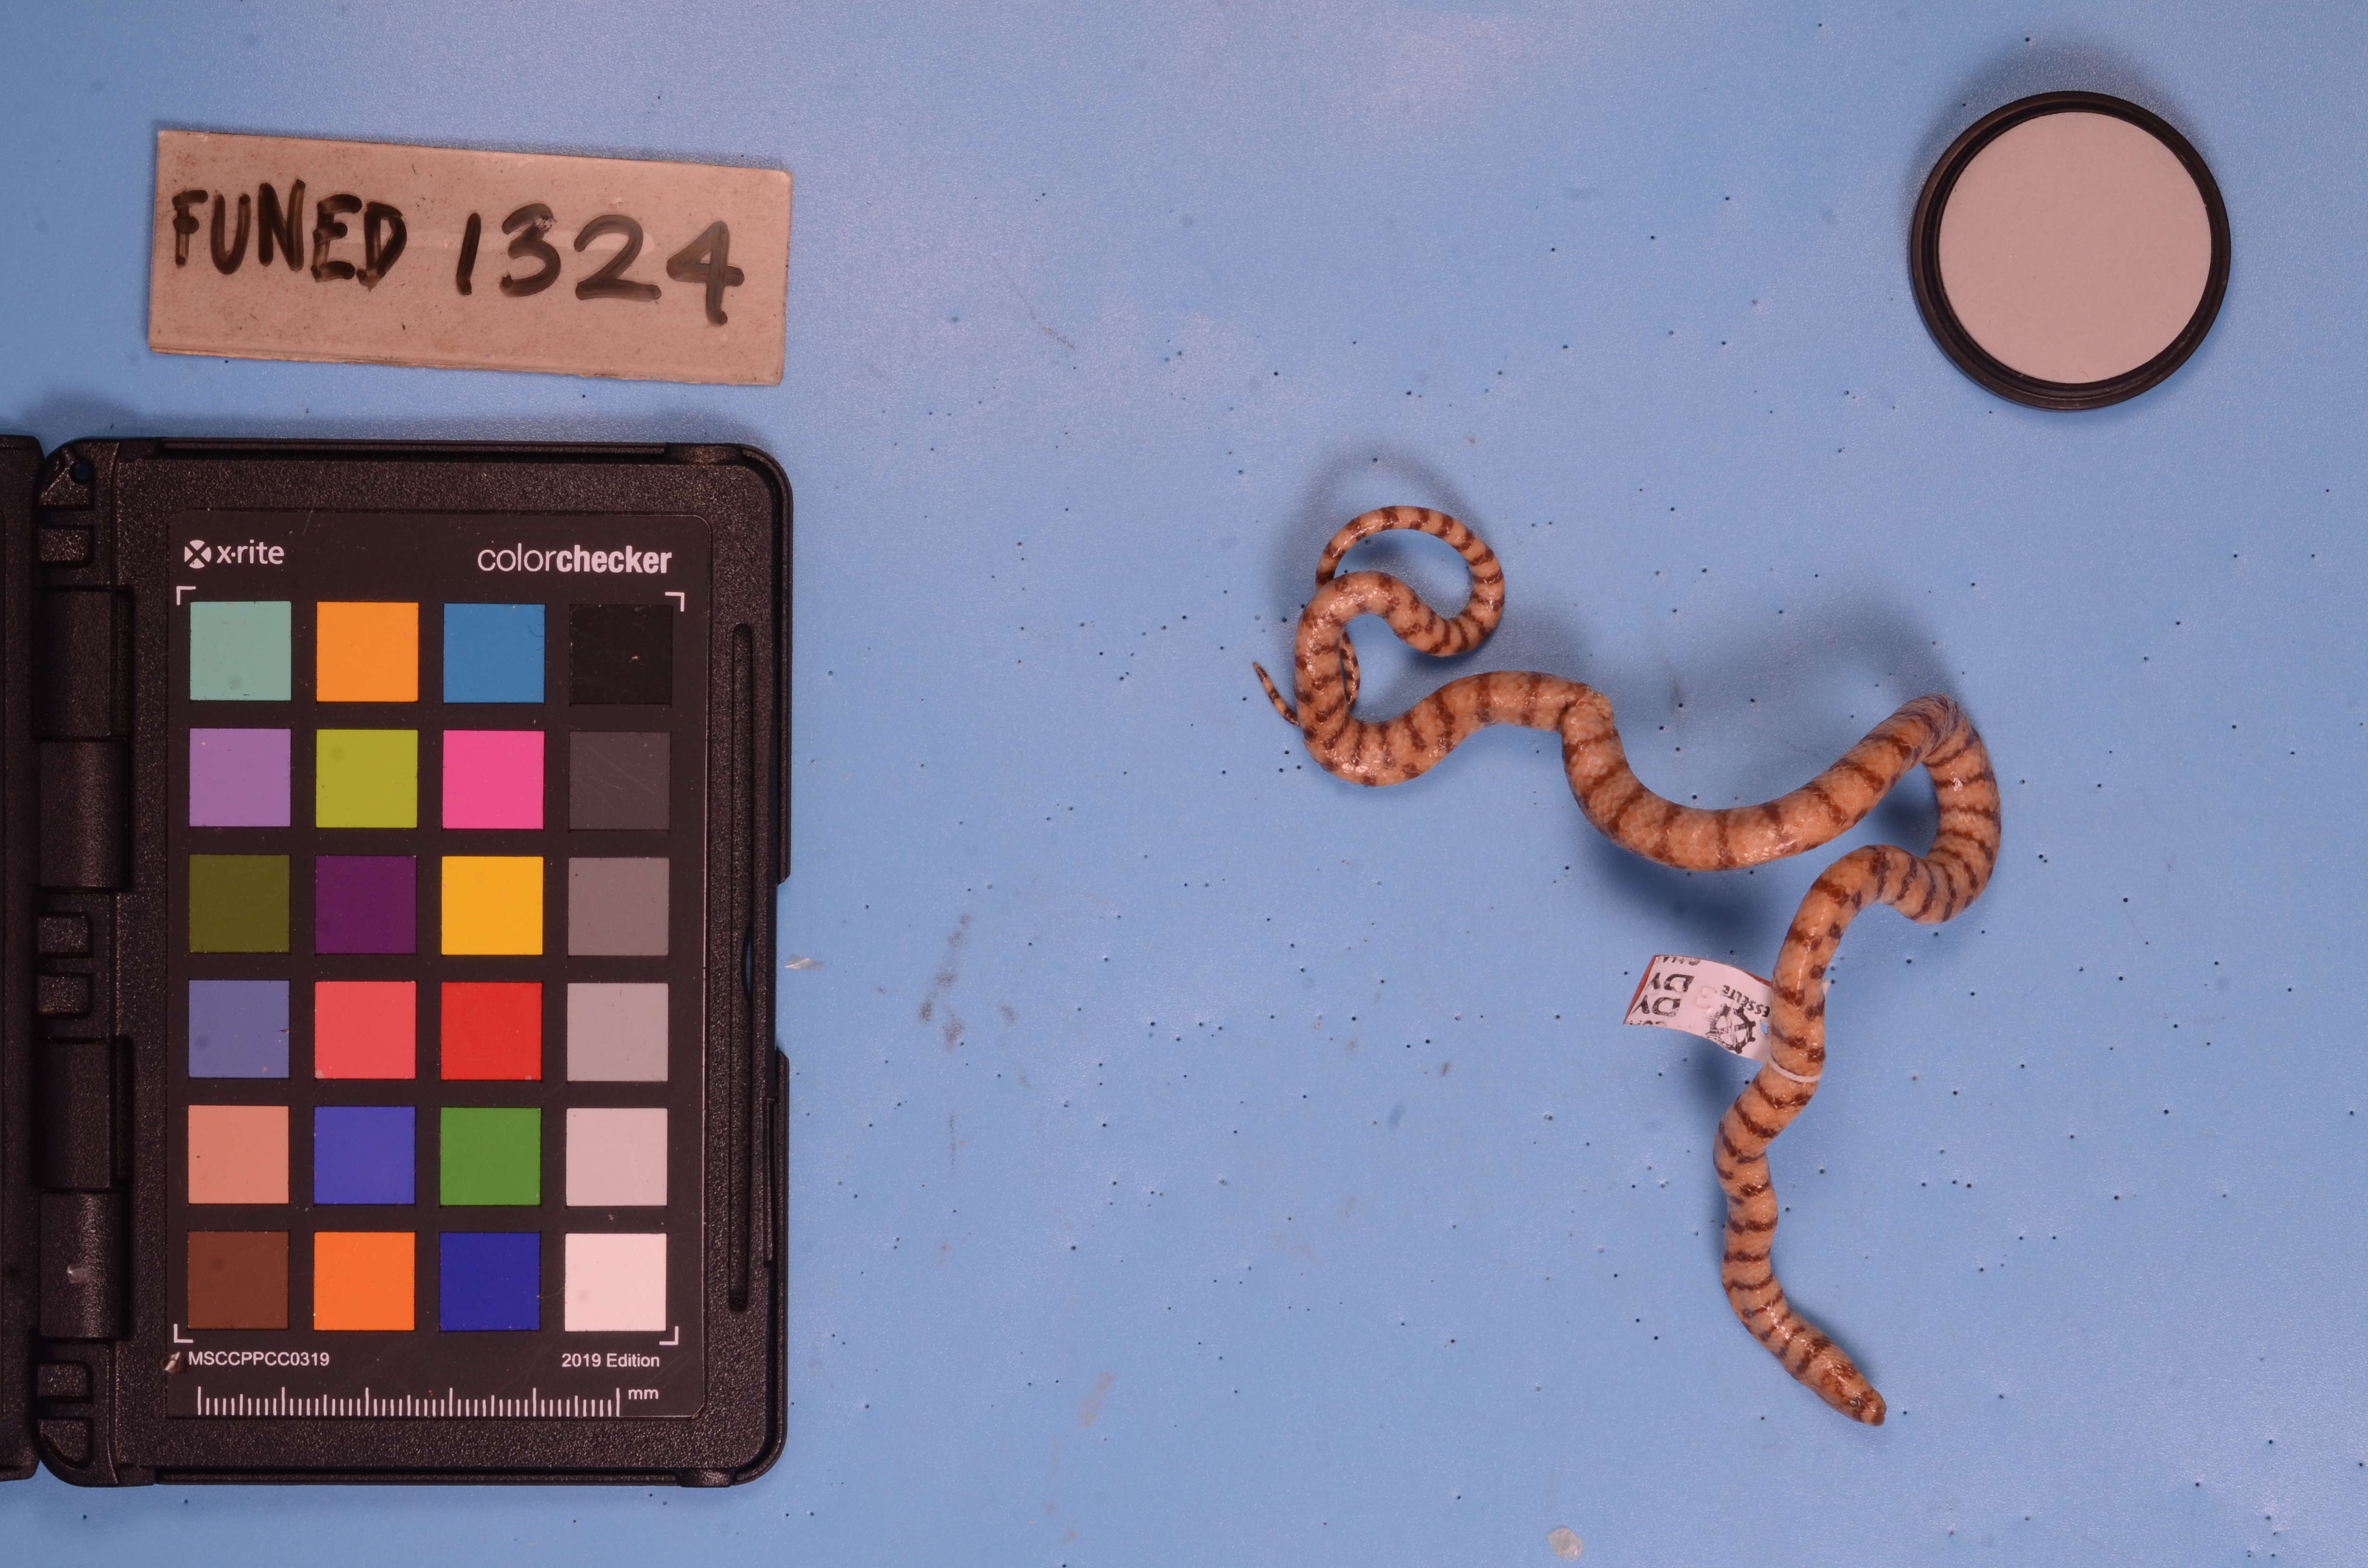
Species: Hydrops martii
View: dorsal
Mimicry status: mimic